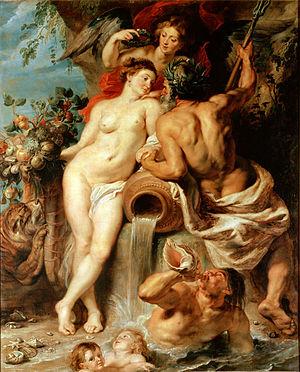
L'École d'Anvers est le terme utilisé pour regrouper les artistes actifs à Anvers au XVIᵉ siècle, quand la ville était le centre économique des Pays-Bas, et au XVIIᵉ siècle, quand il devint le centre artistique de la peinture baroque flamande, sous Pierre Paul Rubens.